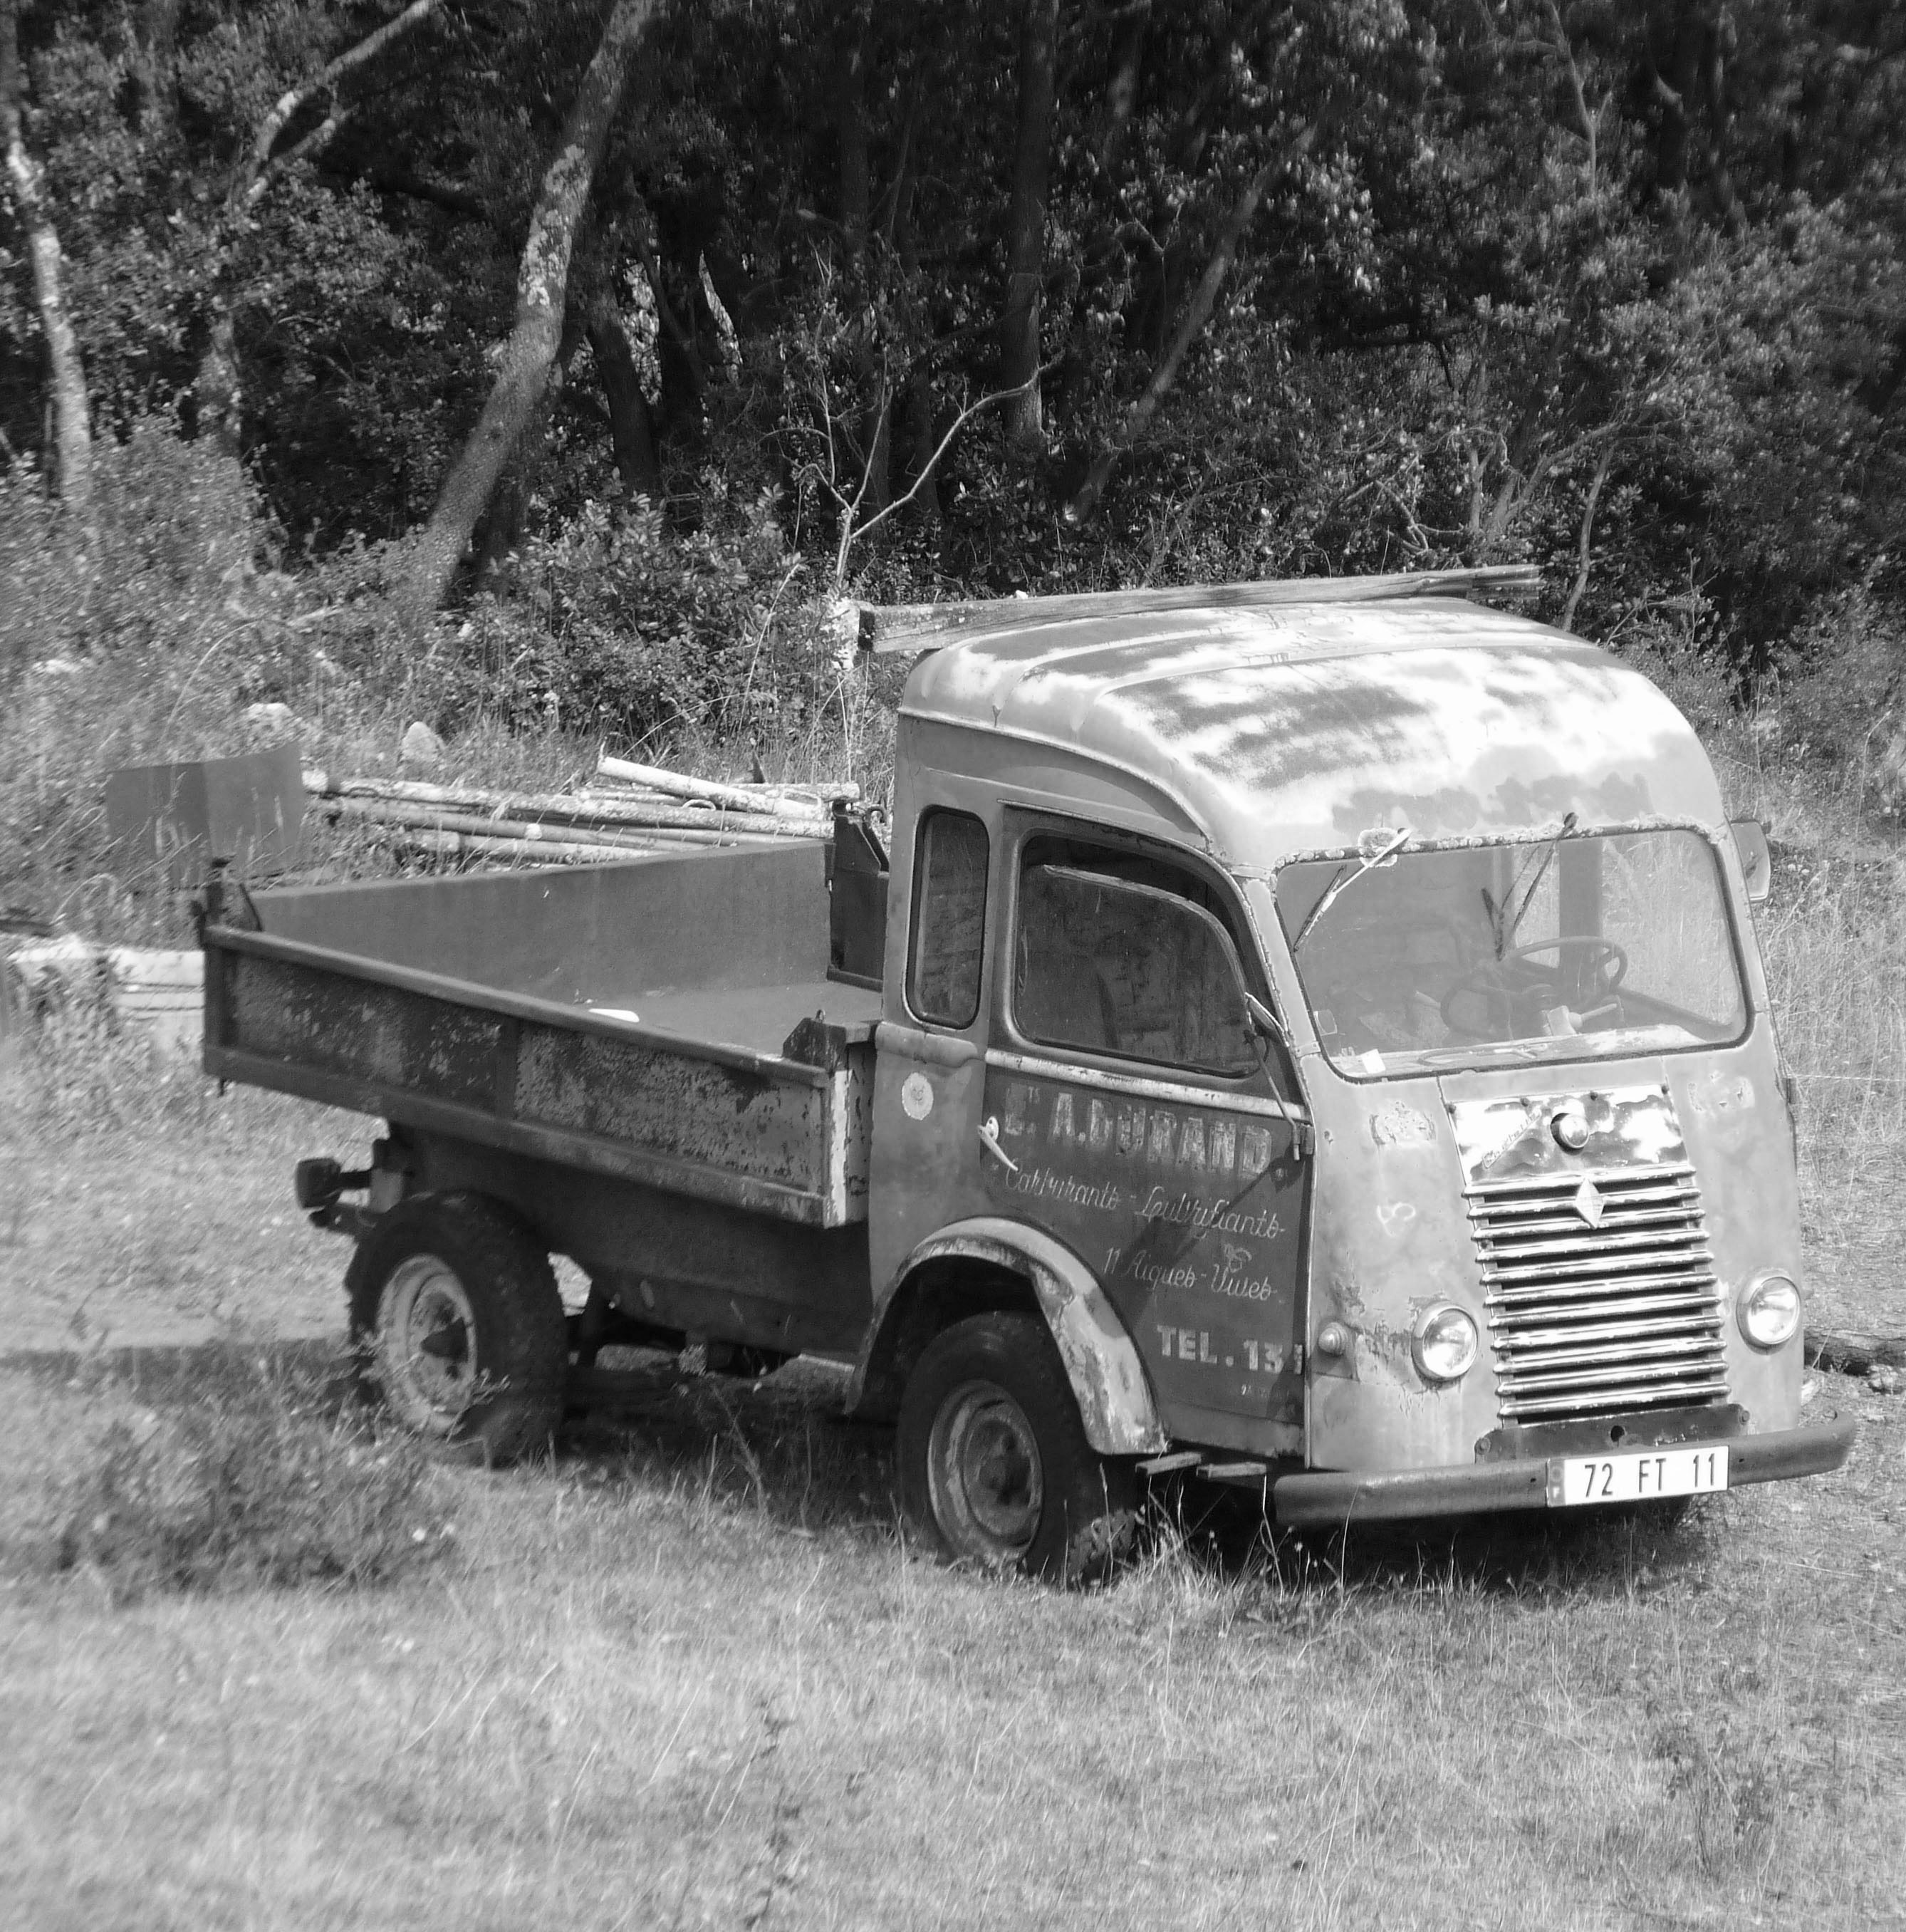
black and white, car, vintage, retro, van, old, transport, truck, vehicle, motor vehicle, vintage car, renault, former, commercial vehicle, antique car, old vehicle, pickup truck, older vehicles, land vehicle, monochrome photography, automobile make, off roading